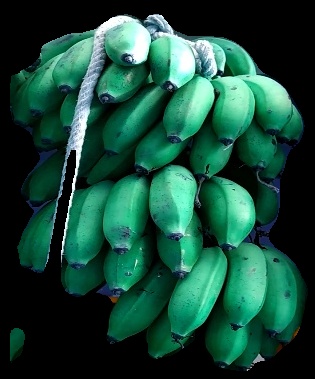
Variety: rasbale
Grade: grade2